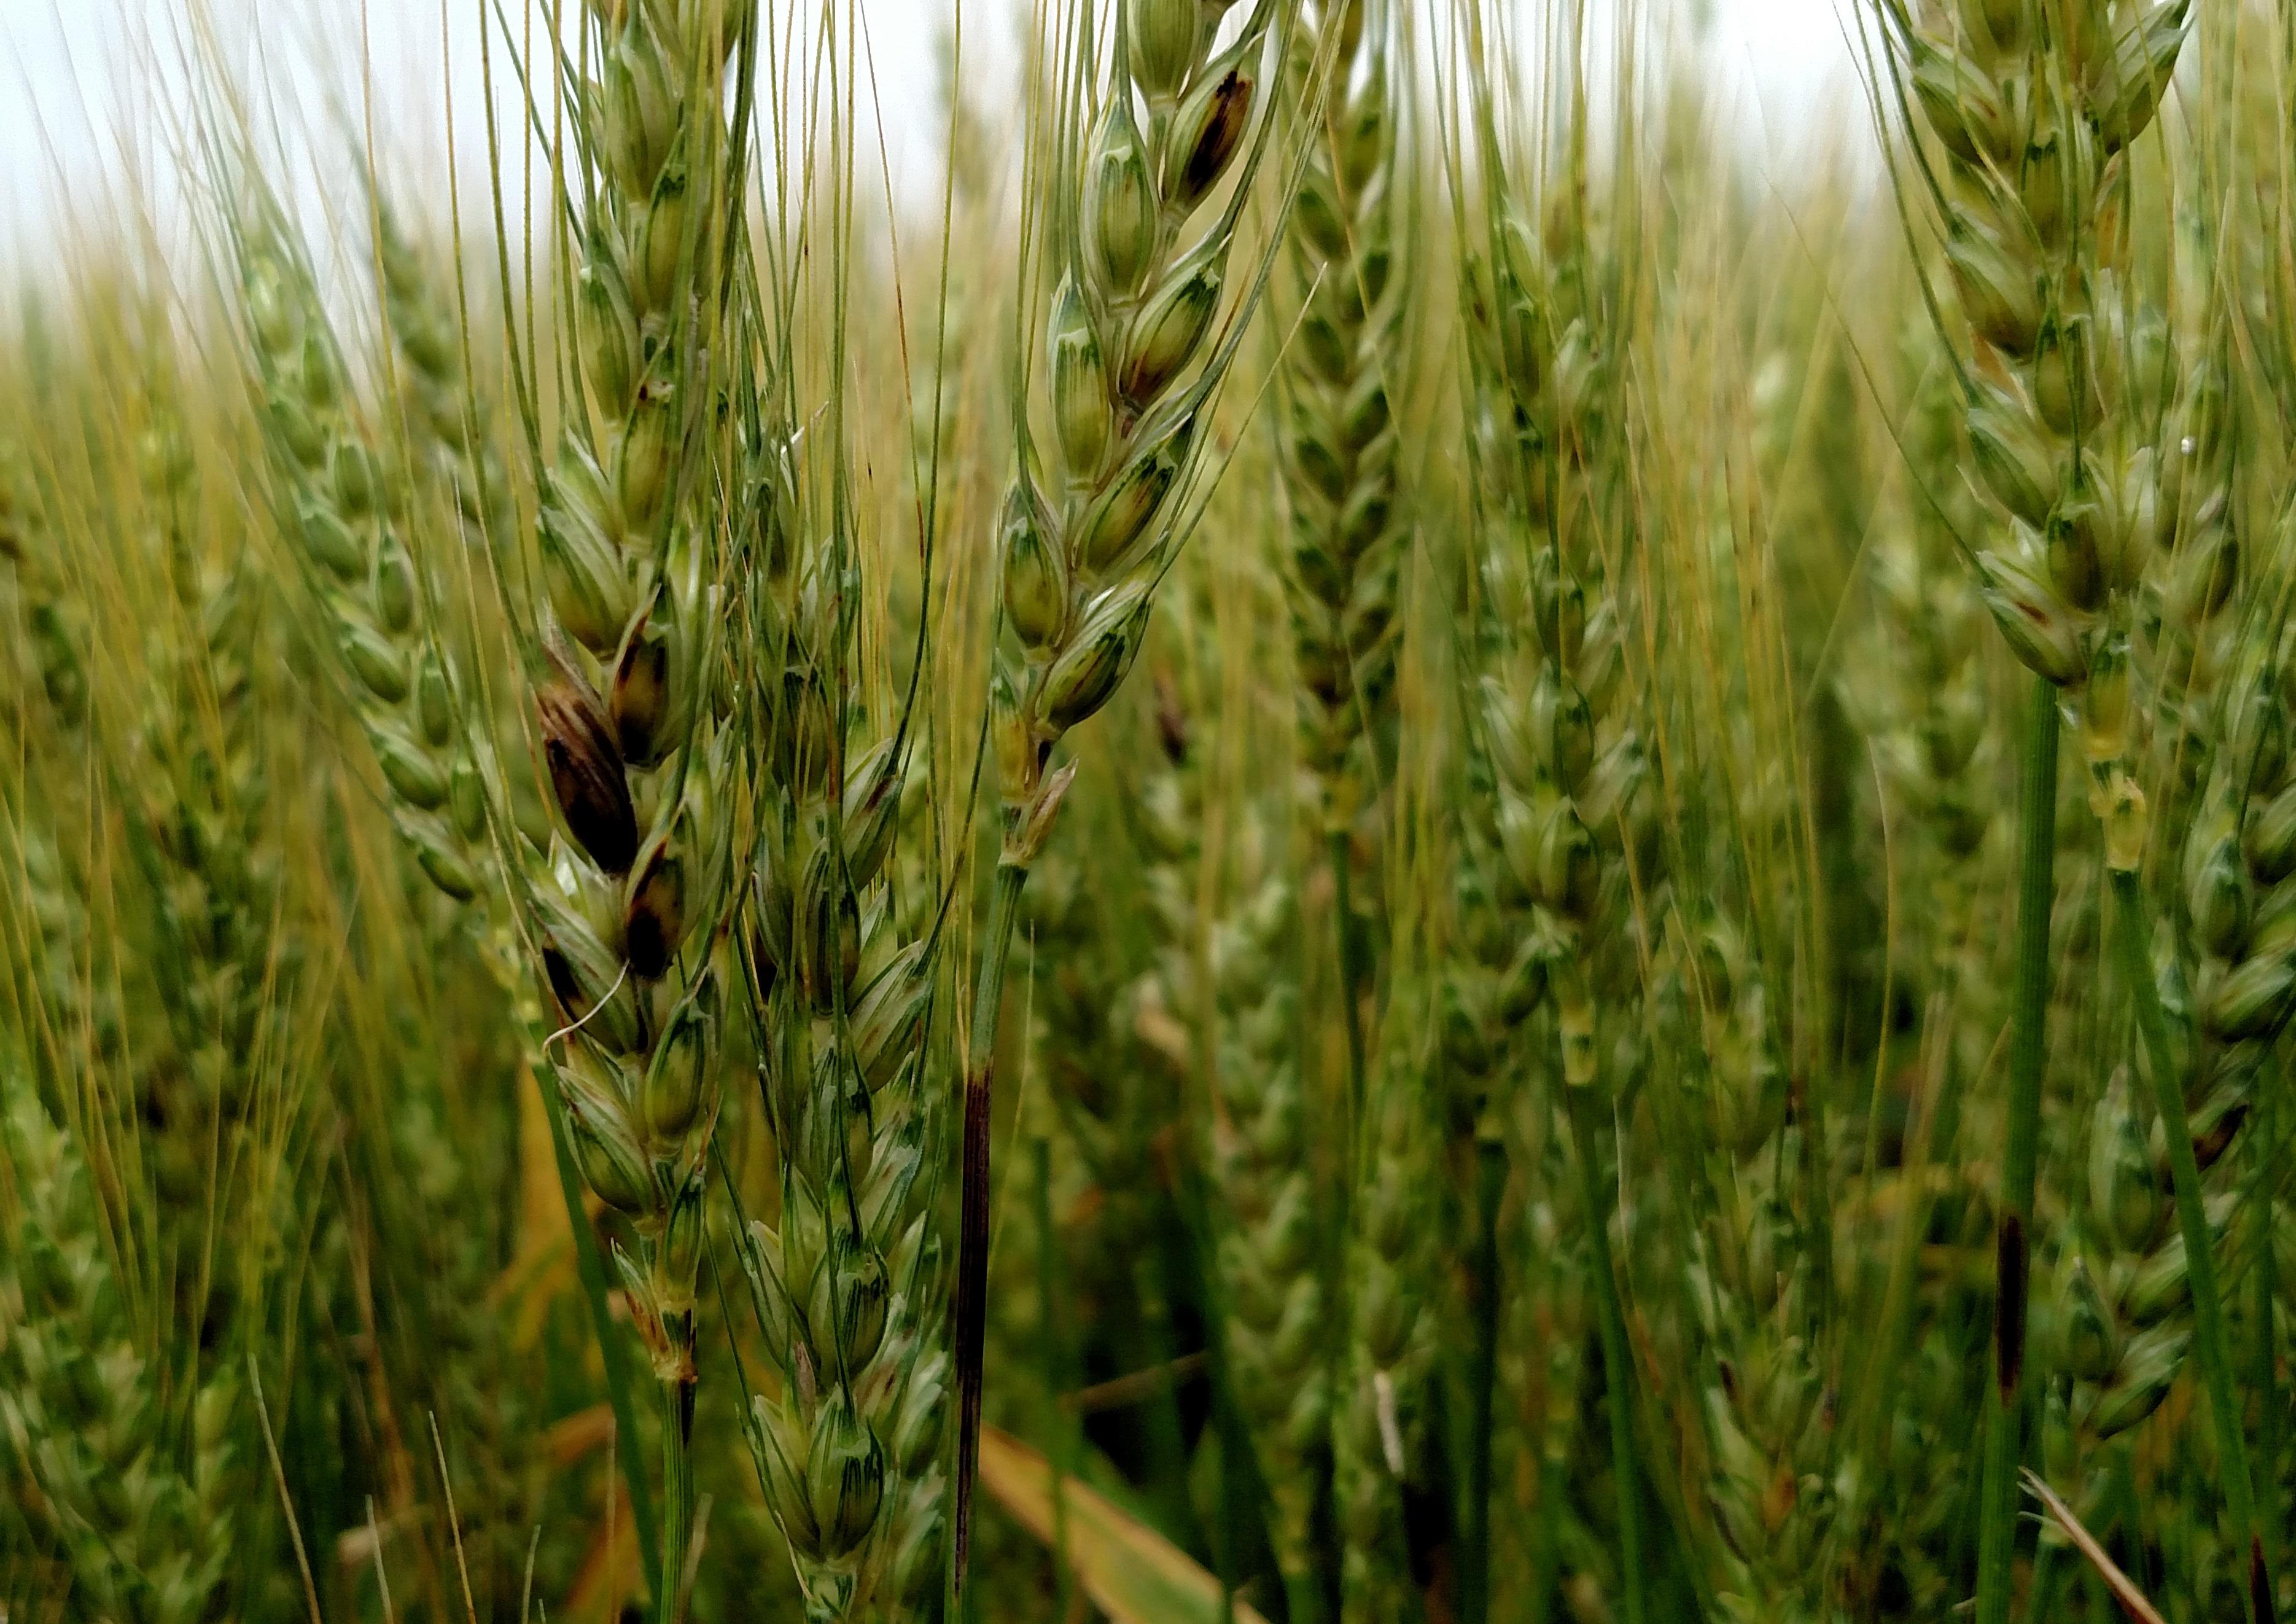
Plant: Wheat
Disease: wheat bacterial leaf streak (black chaff)